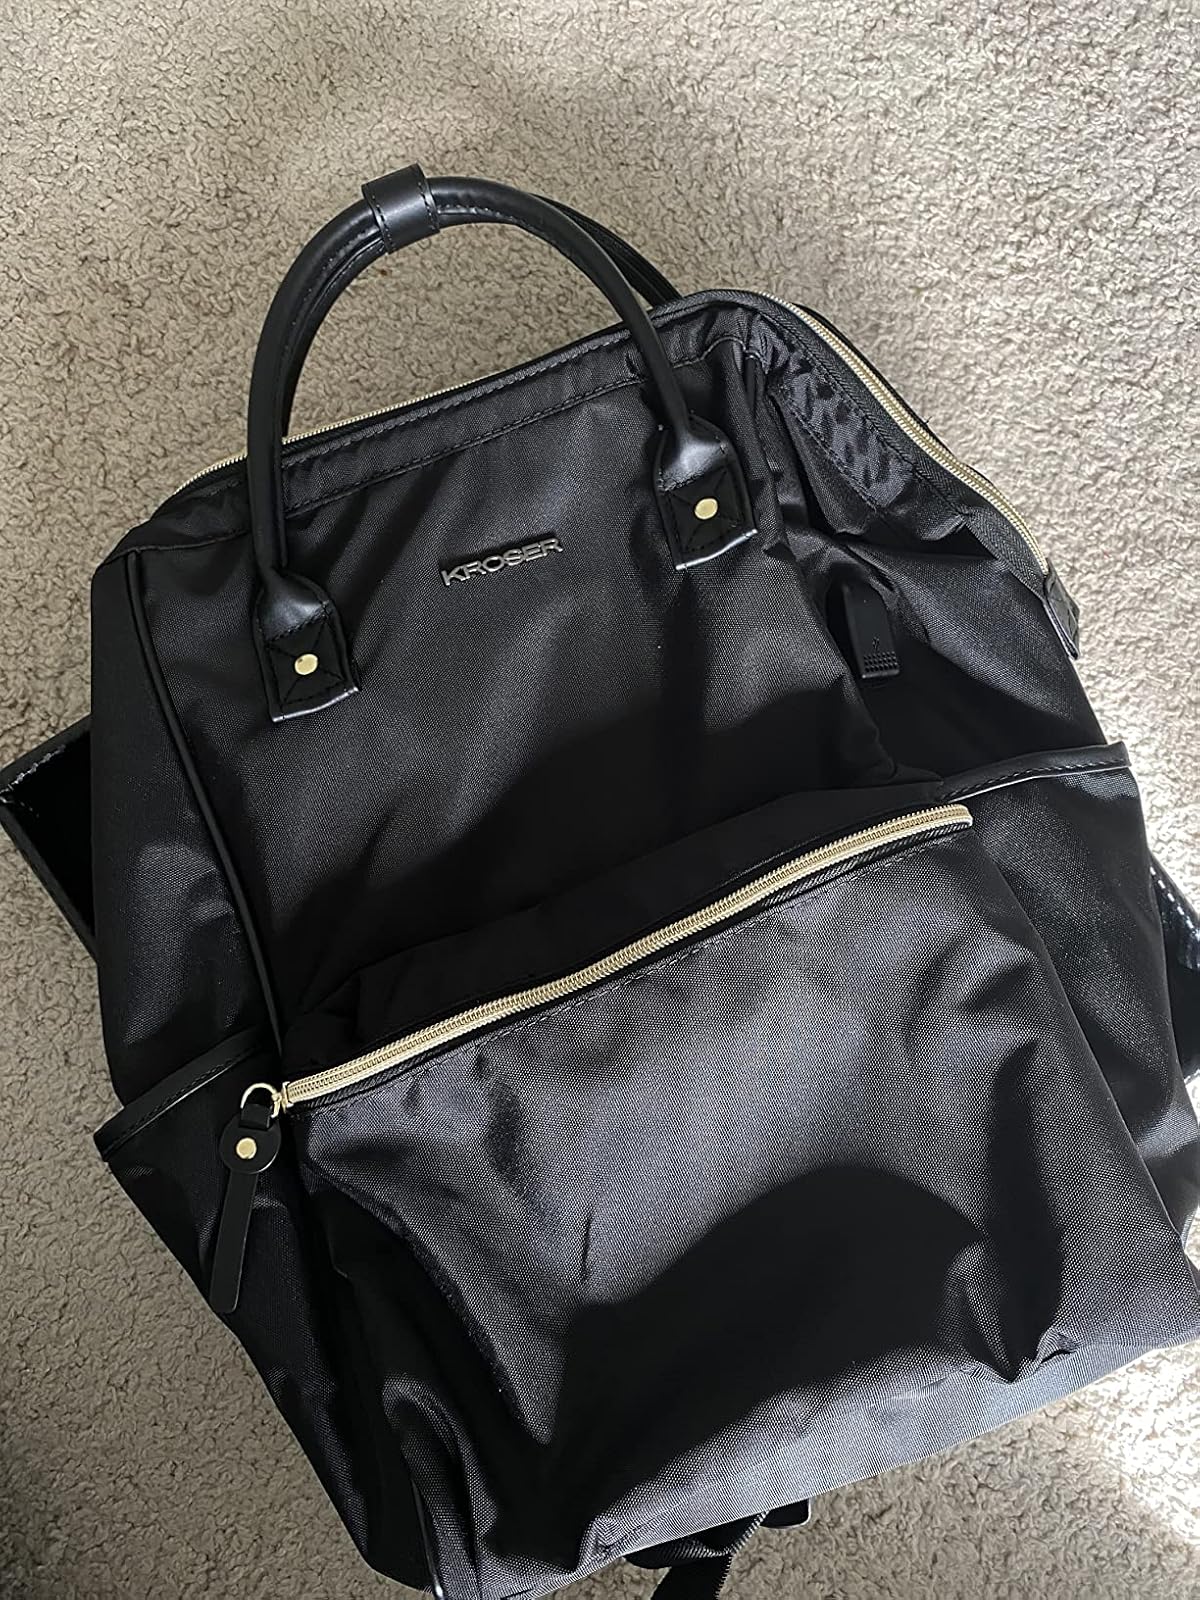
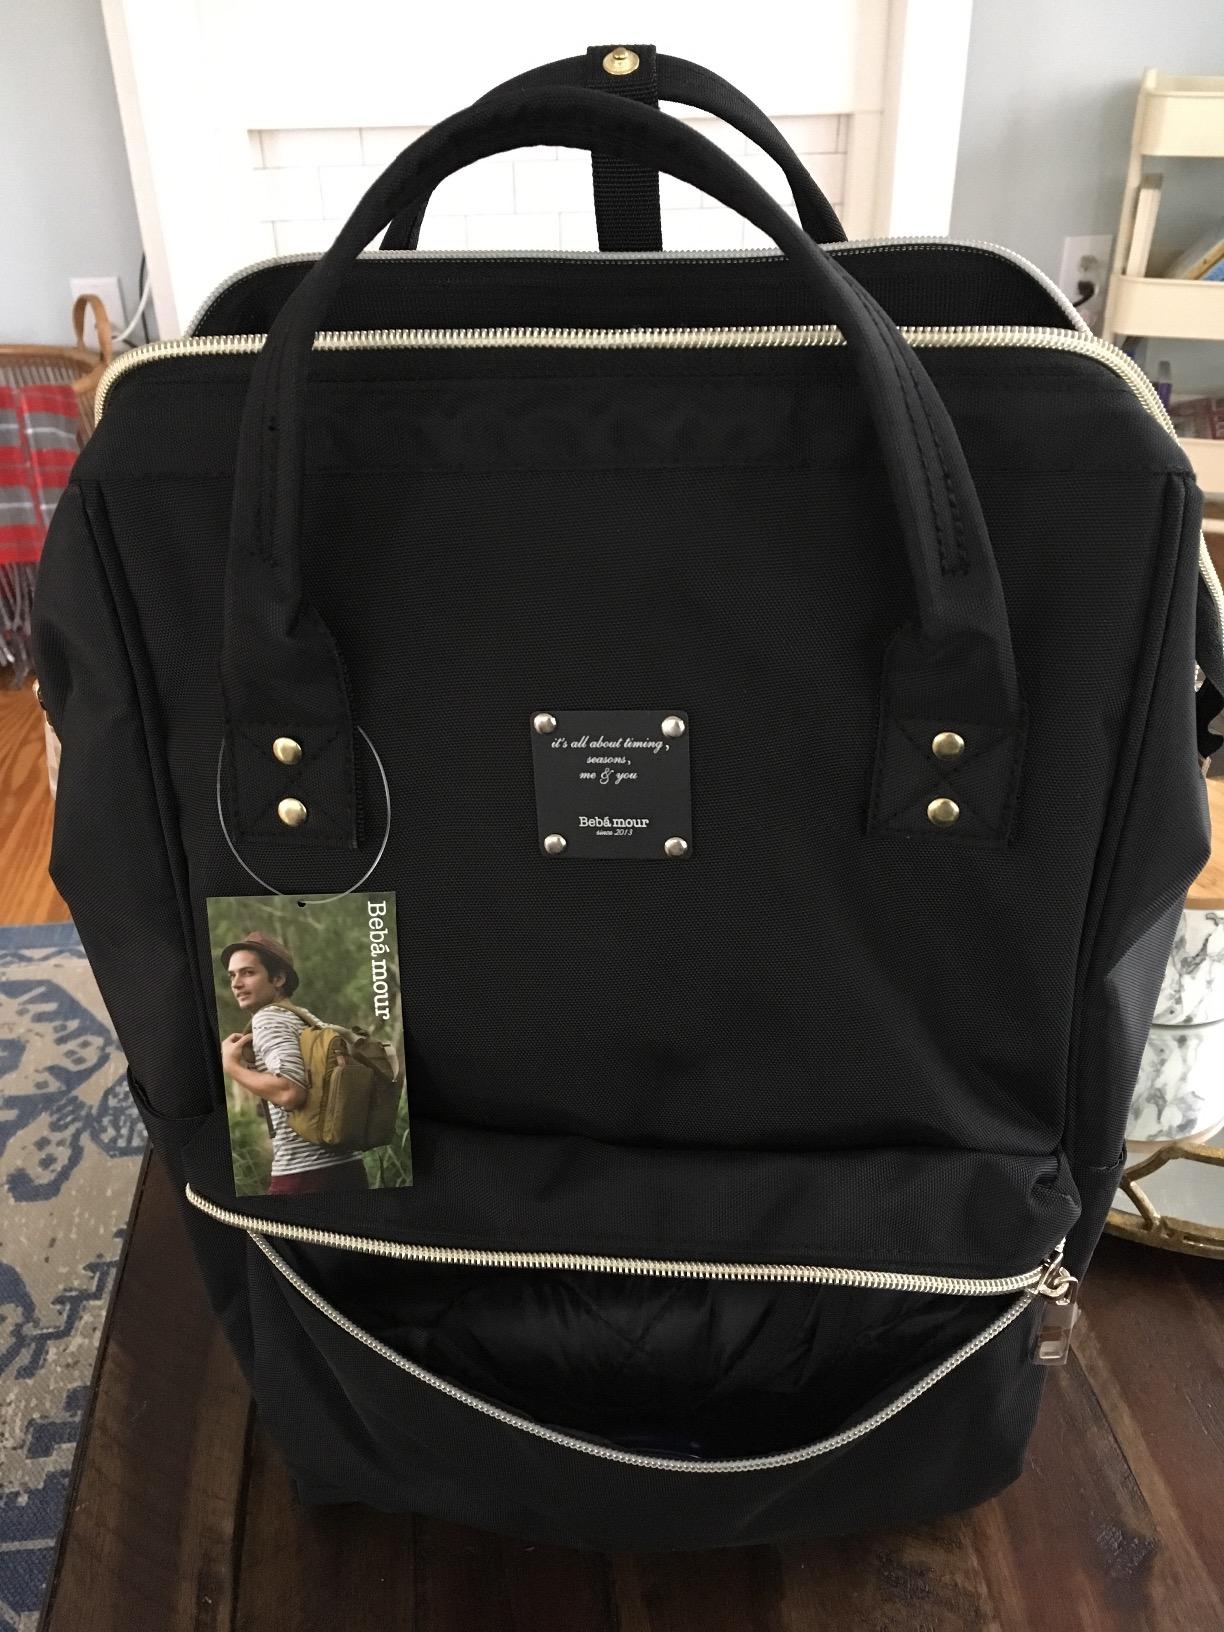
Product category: bag
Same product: no